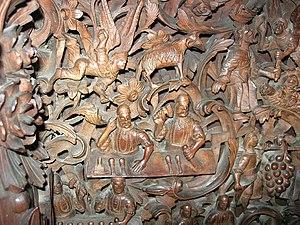
Le Monastère Saint-Jean Bigorski est un monastère orthodoxe situé dans l'ouest de la Macédoine du Nord, dans la municipalité de Mavrovo et Rostoucha. L'église du monastère est dédiée à Saint Jean-Baptiste et « Bigorski » vient du mot macédonien « bigor » qui signifie tuf, pierre avec laquelle le monastère est construit. Le monastère est composé d'une église, d'un ossuaire, d'une tour de défense, de bâtiments conventuels et d'une maison pour les visiteurs, construite récemment. Il se trouve sur les pentes du mont Bistra, près d'une rivière et dans un environnement de forêts.